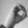
ASL letter: O